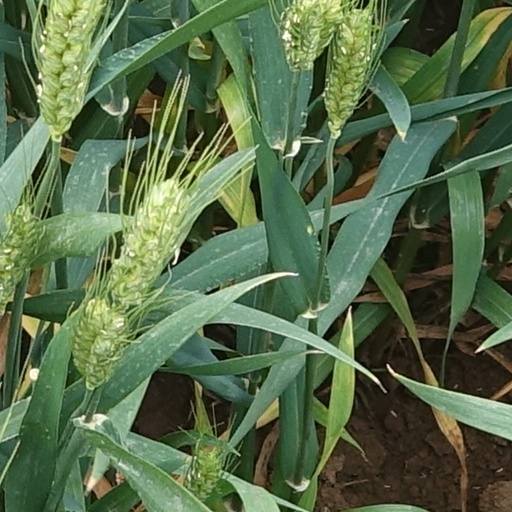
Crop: wheat